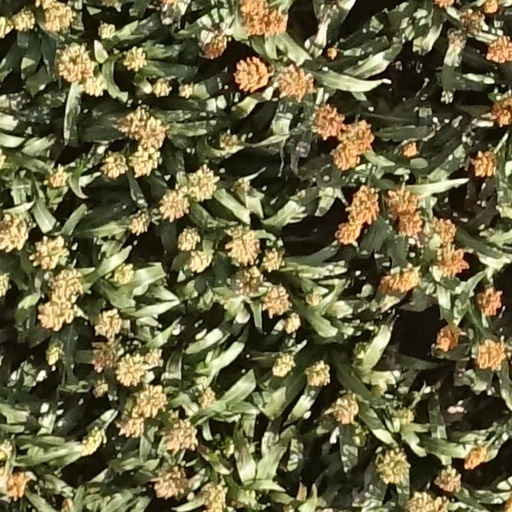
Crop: sorghum